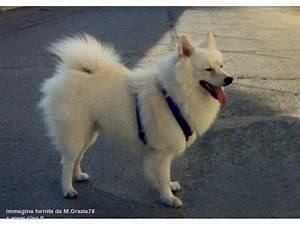
dog